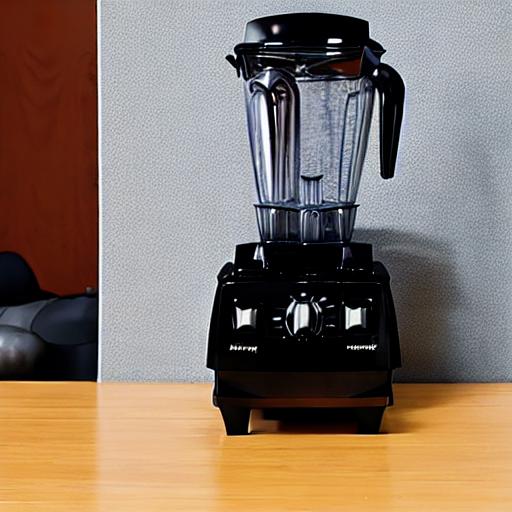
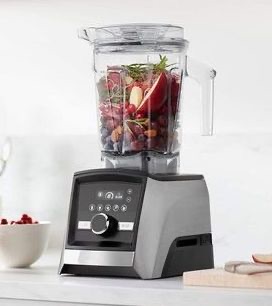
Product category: items_blender
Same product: no